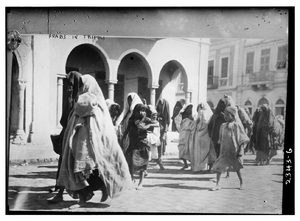
Cette photographie d'une scène de rue à Tripoli, en Libye, provient de la Collection George Grantham Bain de la Bibliothèque du Congrès. La collection contient environ 40 000 négatifs sur plaque de verre et 50 000 tirages photographiques, la plupart datent des années 1900 jusqu'au milieu des années 1920. Bain, qui est né en 1865 et décédé en 1944, fonda Bain News Service, basé à New York, en 1898. Se spécialisant dans les informations sur la ville de New York et à un moindre degré sur l'est des États-Unis, Bain distribuait ses propres photos ainsi que celles achetées auprès d'autres agences à une centaine de journaux. Tout en se concentrant sur les États-Unis, Bain News Service fournissait également une couverture sur d'autres pays. Bien qu'il y ait peu d'informations sur cette photo, il est probable qu'elle
Tripoli est la capitale de la Libye et le chef-lieu du district homonyme.